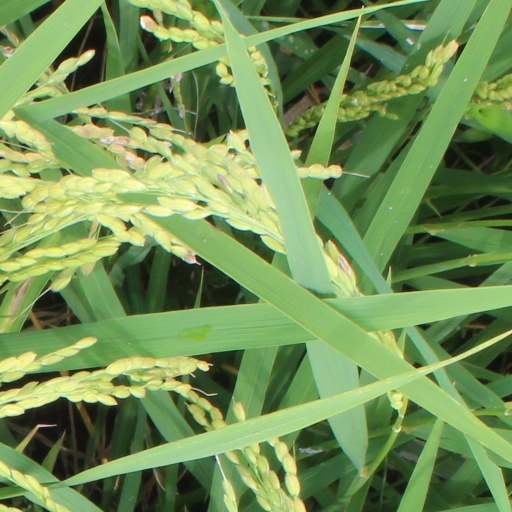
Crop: rice